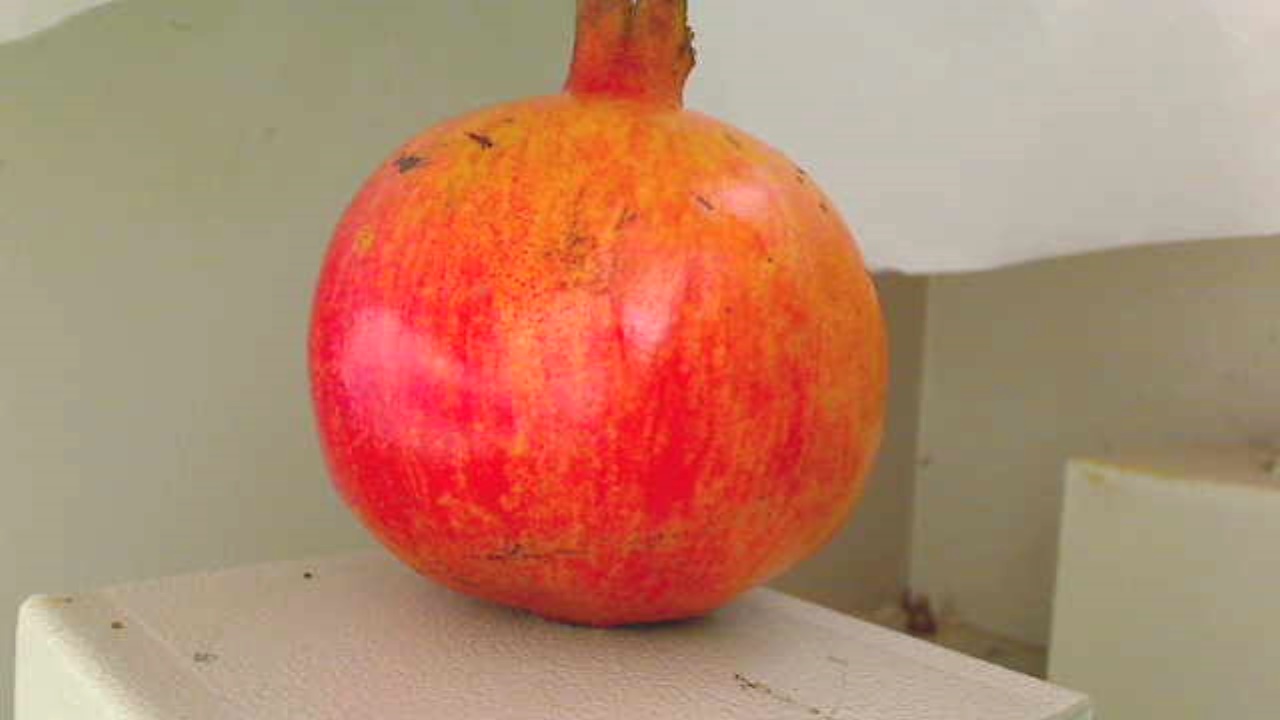
Grade: grade-2
Quality: quality-3